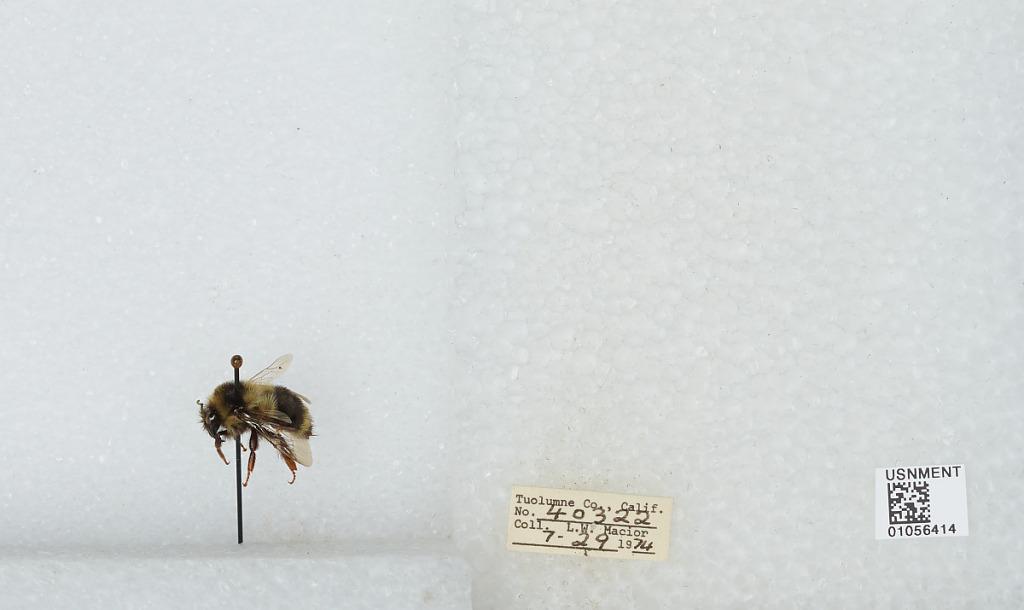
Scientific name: Bombus bifarius nearcticus
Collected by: L. Macior
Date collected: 1974-7-29
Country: United States
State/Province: California
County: Tuolumne
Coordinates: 38.02, -119.93